Norwegian Jade

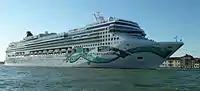
"Norwegian Jade" departs in Venice, Italy on August 10, 2013

The ship underwent a three-week dry dock in March 2017, replacing the Hawaiian theme with a 'contemporary style'. The ship also received two brand new restaurants and two new bars and lounges, updated design and décor in many public spaces, and a refurbishment of all staterooms with new carpets, furniture, flat screen TVs, new larger headboards with USB charging outlets.